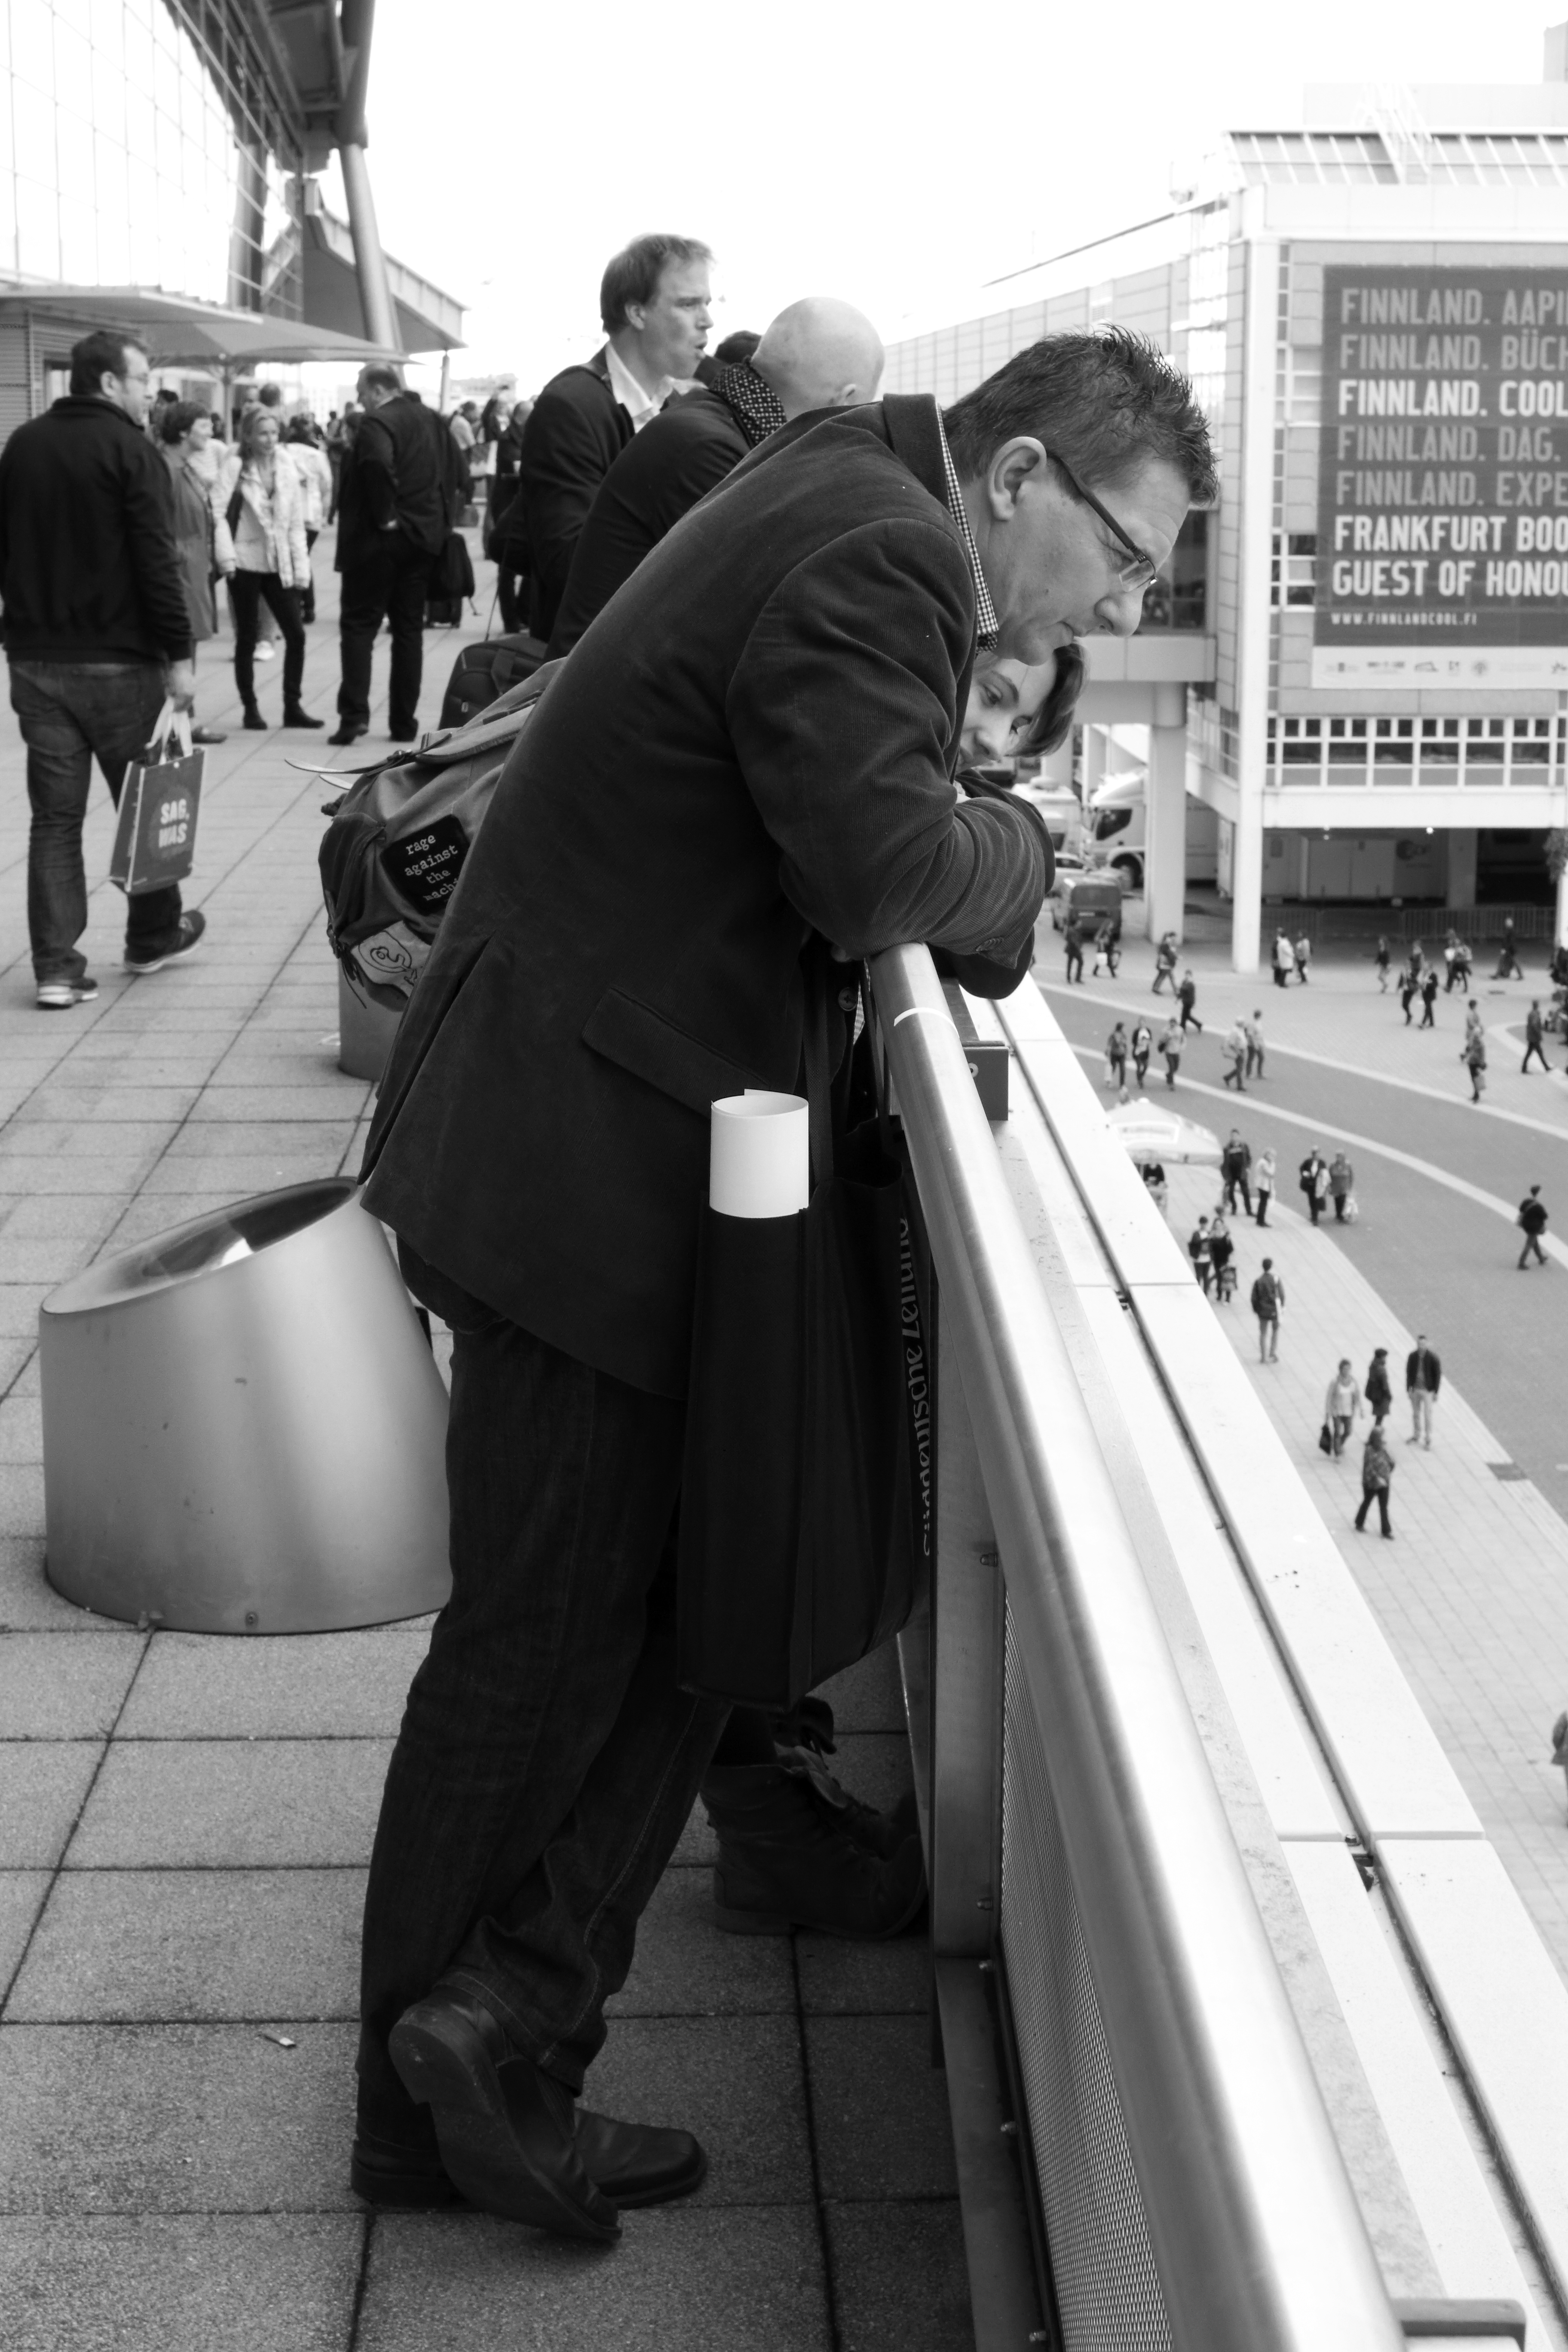
man, pedestrian, black and white, road, white, street, photography, black, monochrome, bw, blackandwhite, blackwhite, books, infrastructure, photograph, germany, alemania, allemagne, sw, schwarzweiss, schwarzweis, bcher, fair, frankfurtmain, frankfurtammain, frankfurtam, frankfurtamain, germania, hesse, hassia, hessen, frankfurt, schwarzweissfotografie, schwarzweisfotografie, buch, messe, buchmesse, bookfair, buecher, interaction, monochrome photography